Chinese Crested Dog

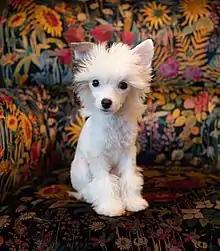
12-week-old Chinese Crested puppy, Powderpuff

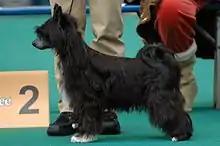
Chinese Crested Dog, Powderpuff

Both varieties require certain amounts of grooming. The powderpuff is entirely covered with a double, very soft, straight coat. Although a powderpuff's coat does not continuously grow, it can grow to be quite long at full length; a weekly bath and frequent brushing typically helps to prevent matting. For an optimal coat, it is recommended not to brush the dog's coat when dry or dirty, as a light spray of water or grooming spray to their coat is recommended before brushing. Many choose to shave their powderpuff in a "pony cut" leaving long hair on the bottom of legs, tail, head and crest for an easy care coat. The breed has "little to no shedding".